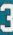
Number: 3